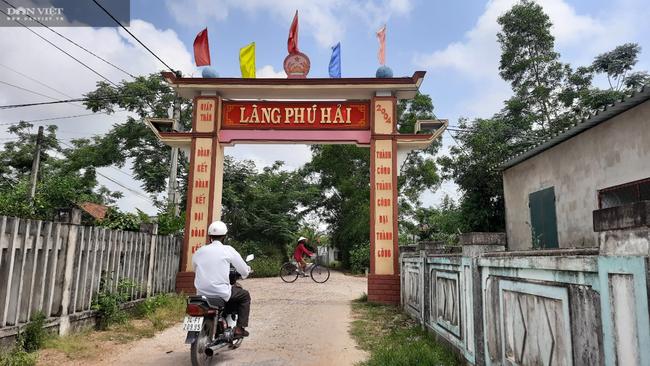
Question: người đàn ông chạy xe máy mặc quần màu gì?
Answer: người đàn ông chạy xe máy mặc quần màu đen